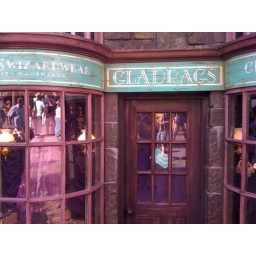
Gladrags--that's Hermione's Yule Ball dress in the window